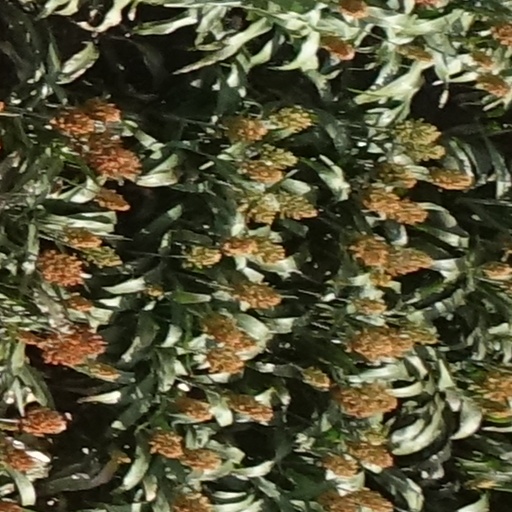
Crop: sorghum